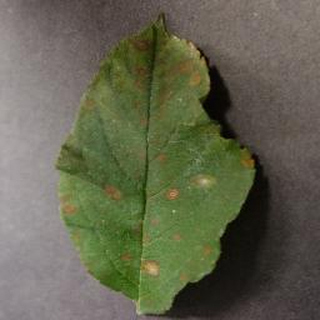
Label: apple_cedar_apple_rust